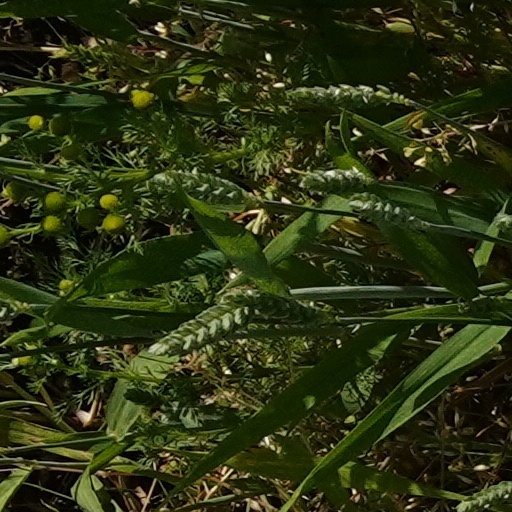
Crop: wheat